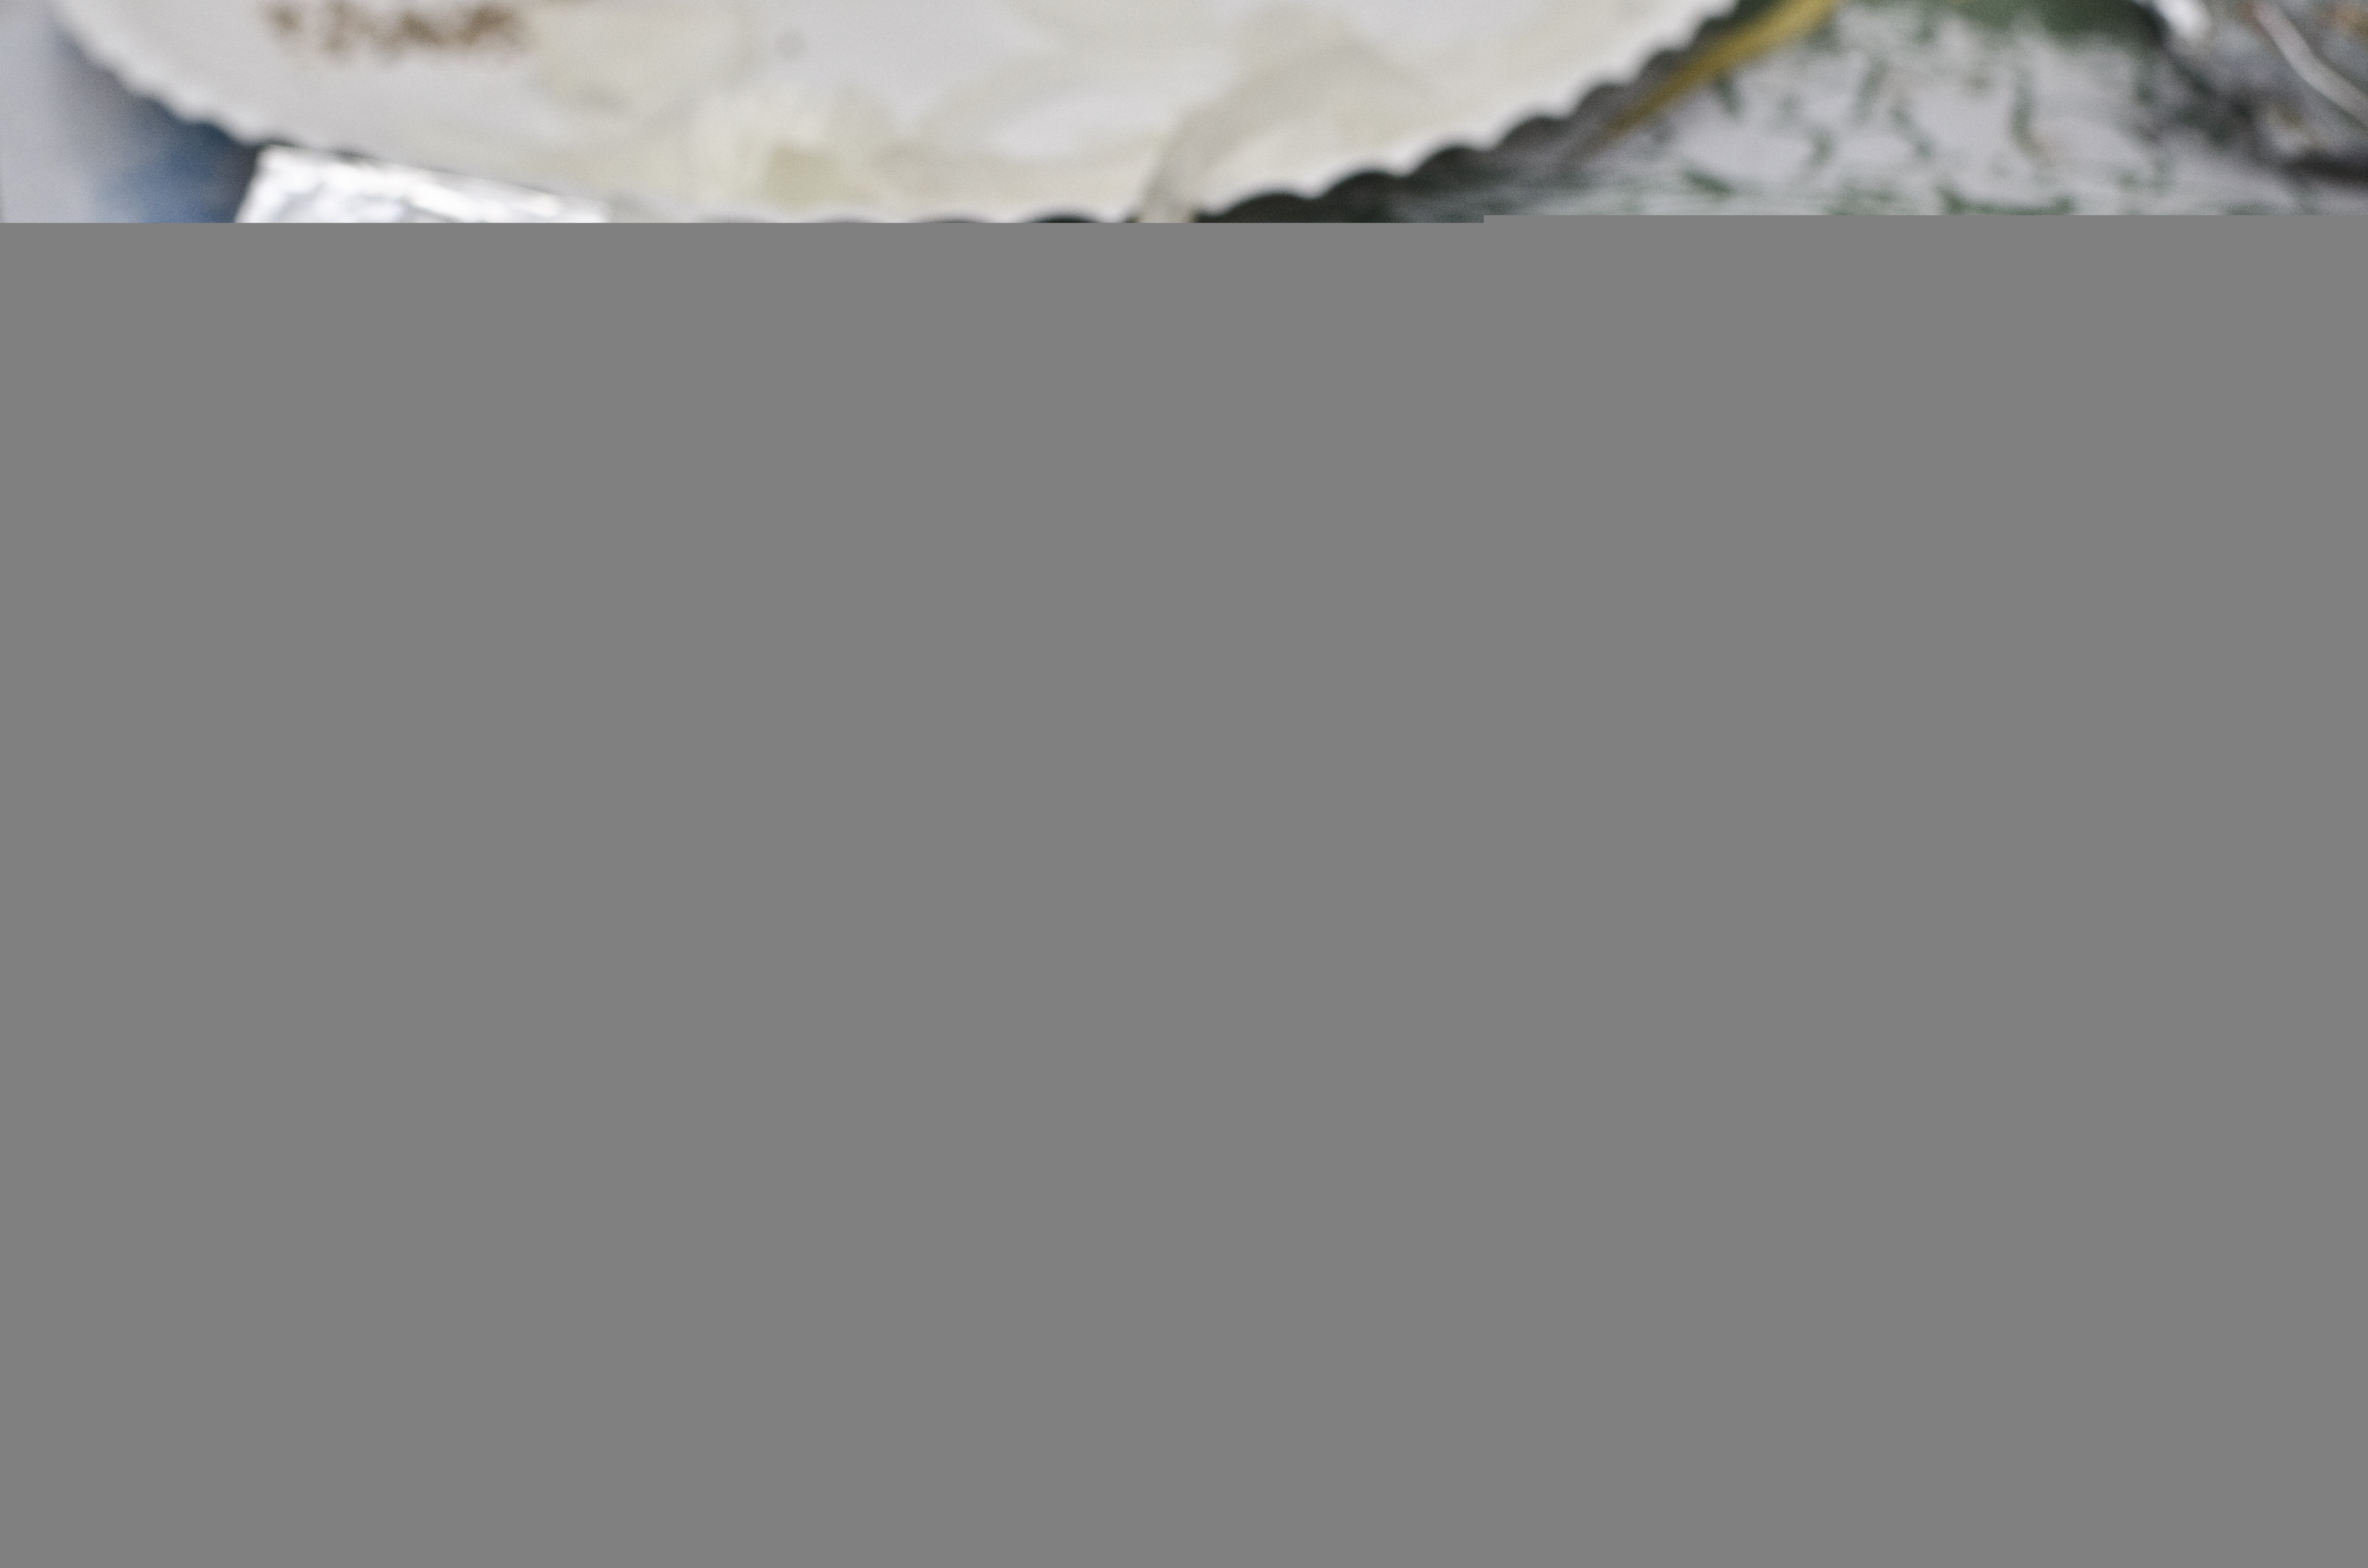
outdoor, structure, meal, cooking, curtain, barbeque, lighting, decor, meat, lunch, onion, material, steak, stew, interior design, butter, product, textile, dinner, raw, carrots, uncooked, window covering, window treatment